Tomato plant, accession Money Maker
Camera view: bottom (45 deg); turntable rotation: 210 degrees
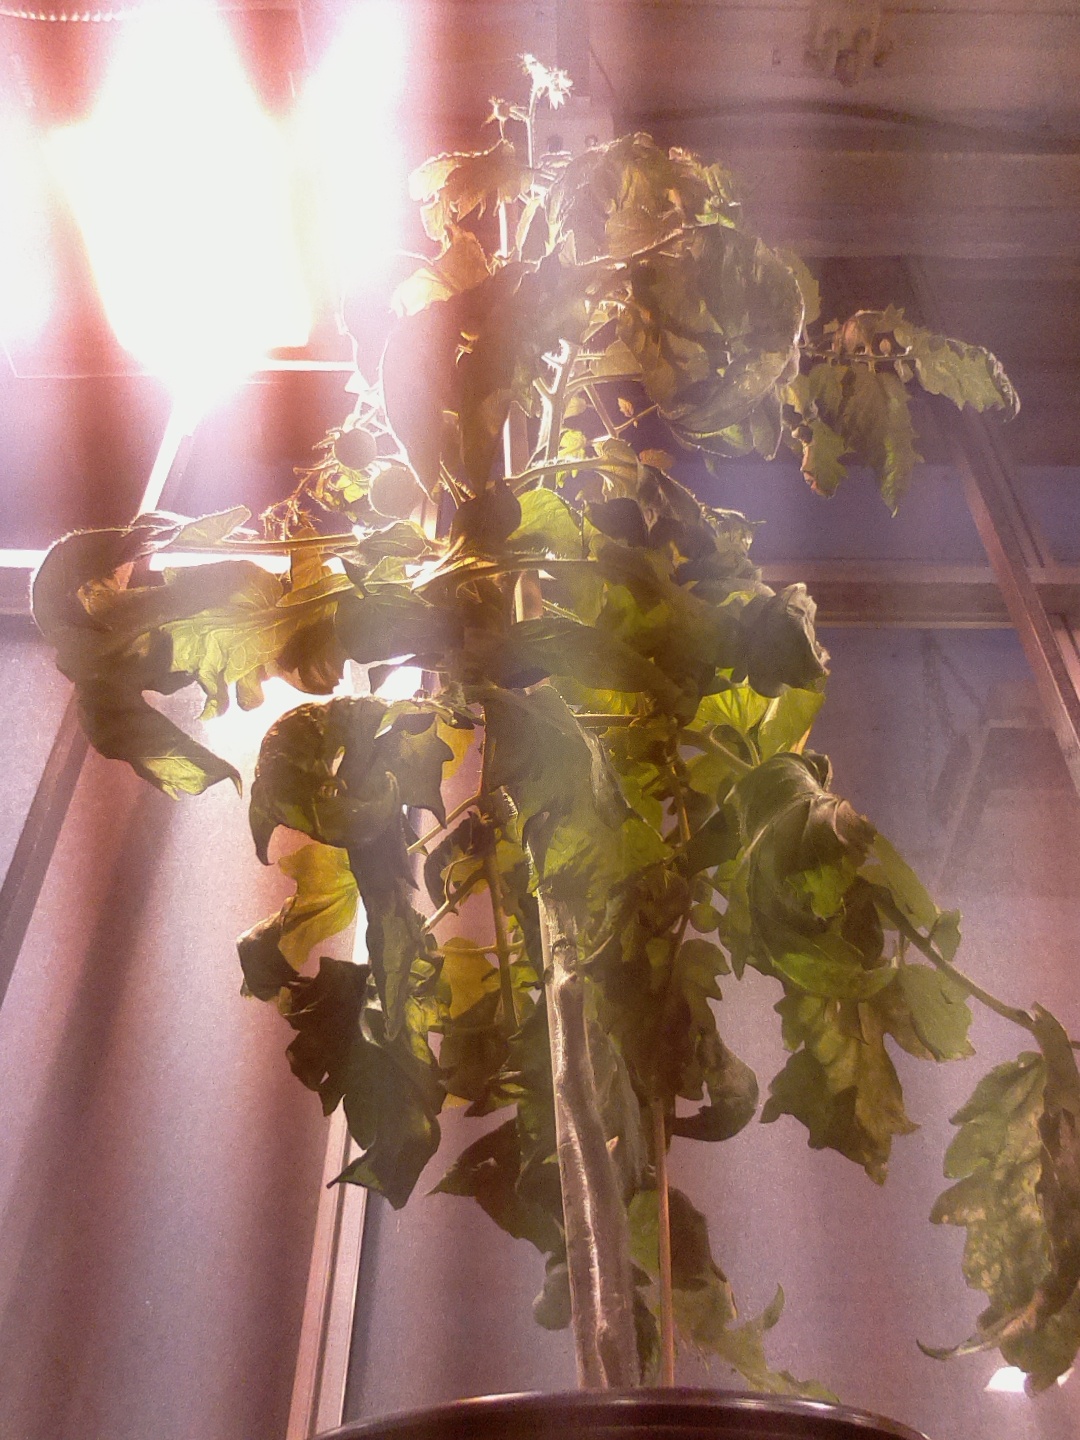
BBCH growth stage 73: 30%-40% of final fruit size